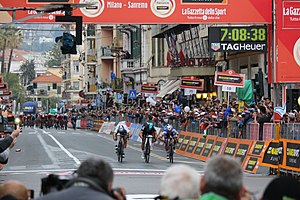
Milano-Sanremo 2017
Milano-Sanremo 2017 var den 108. udgave af cykelløbet Milano-Sanremo. Det var det ottende arrangement på UCI's World Tour-kalender i 2017 og blev arrangeret 18. marts 2017. Løbet blev vundet af polske Michał Kwiatkowski fra Team Sky.